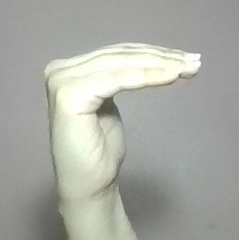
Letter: haa